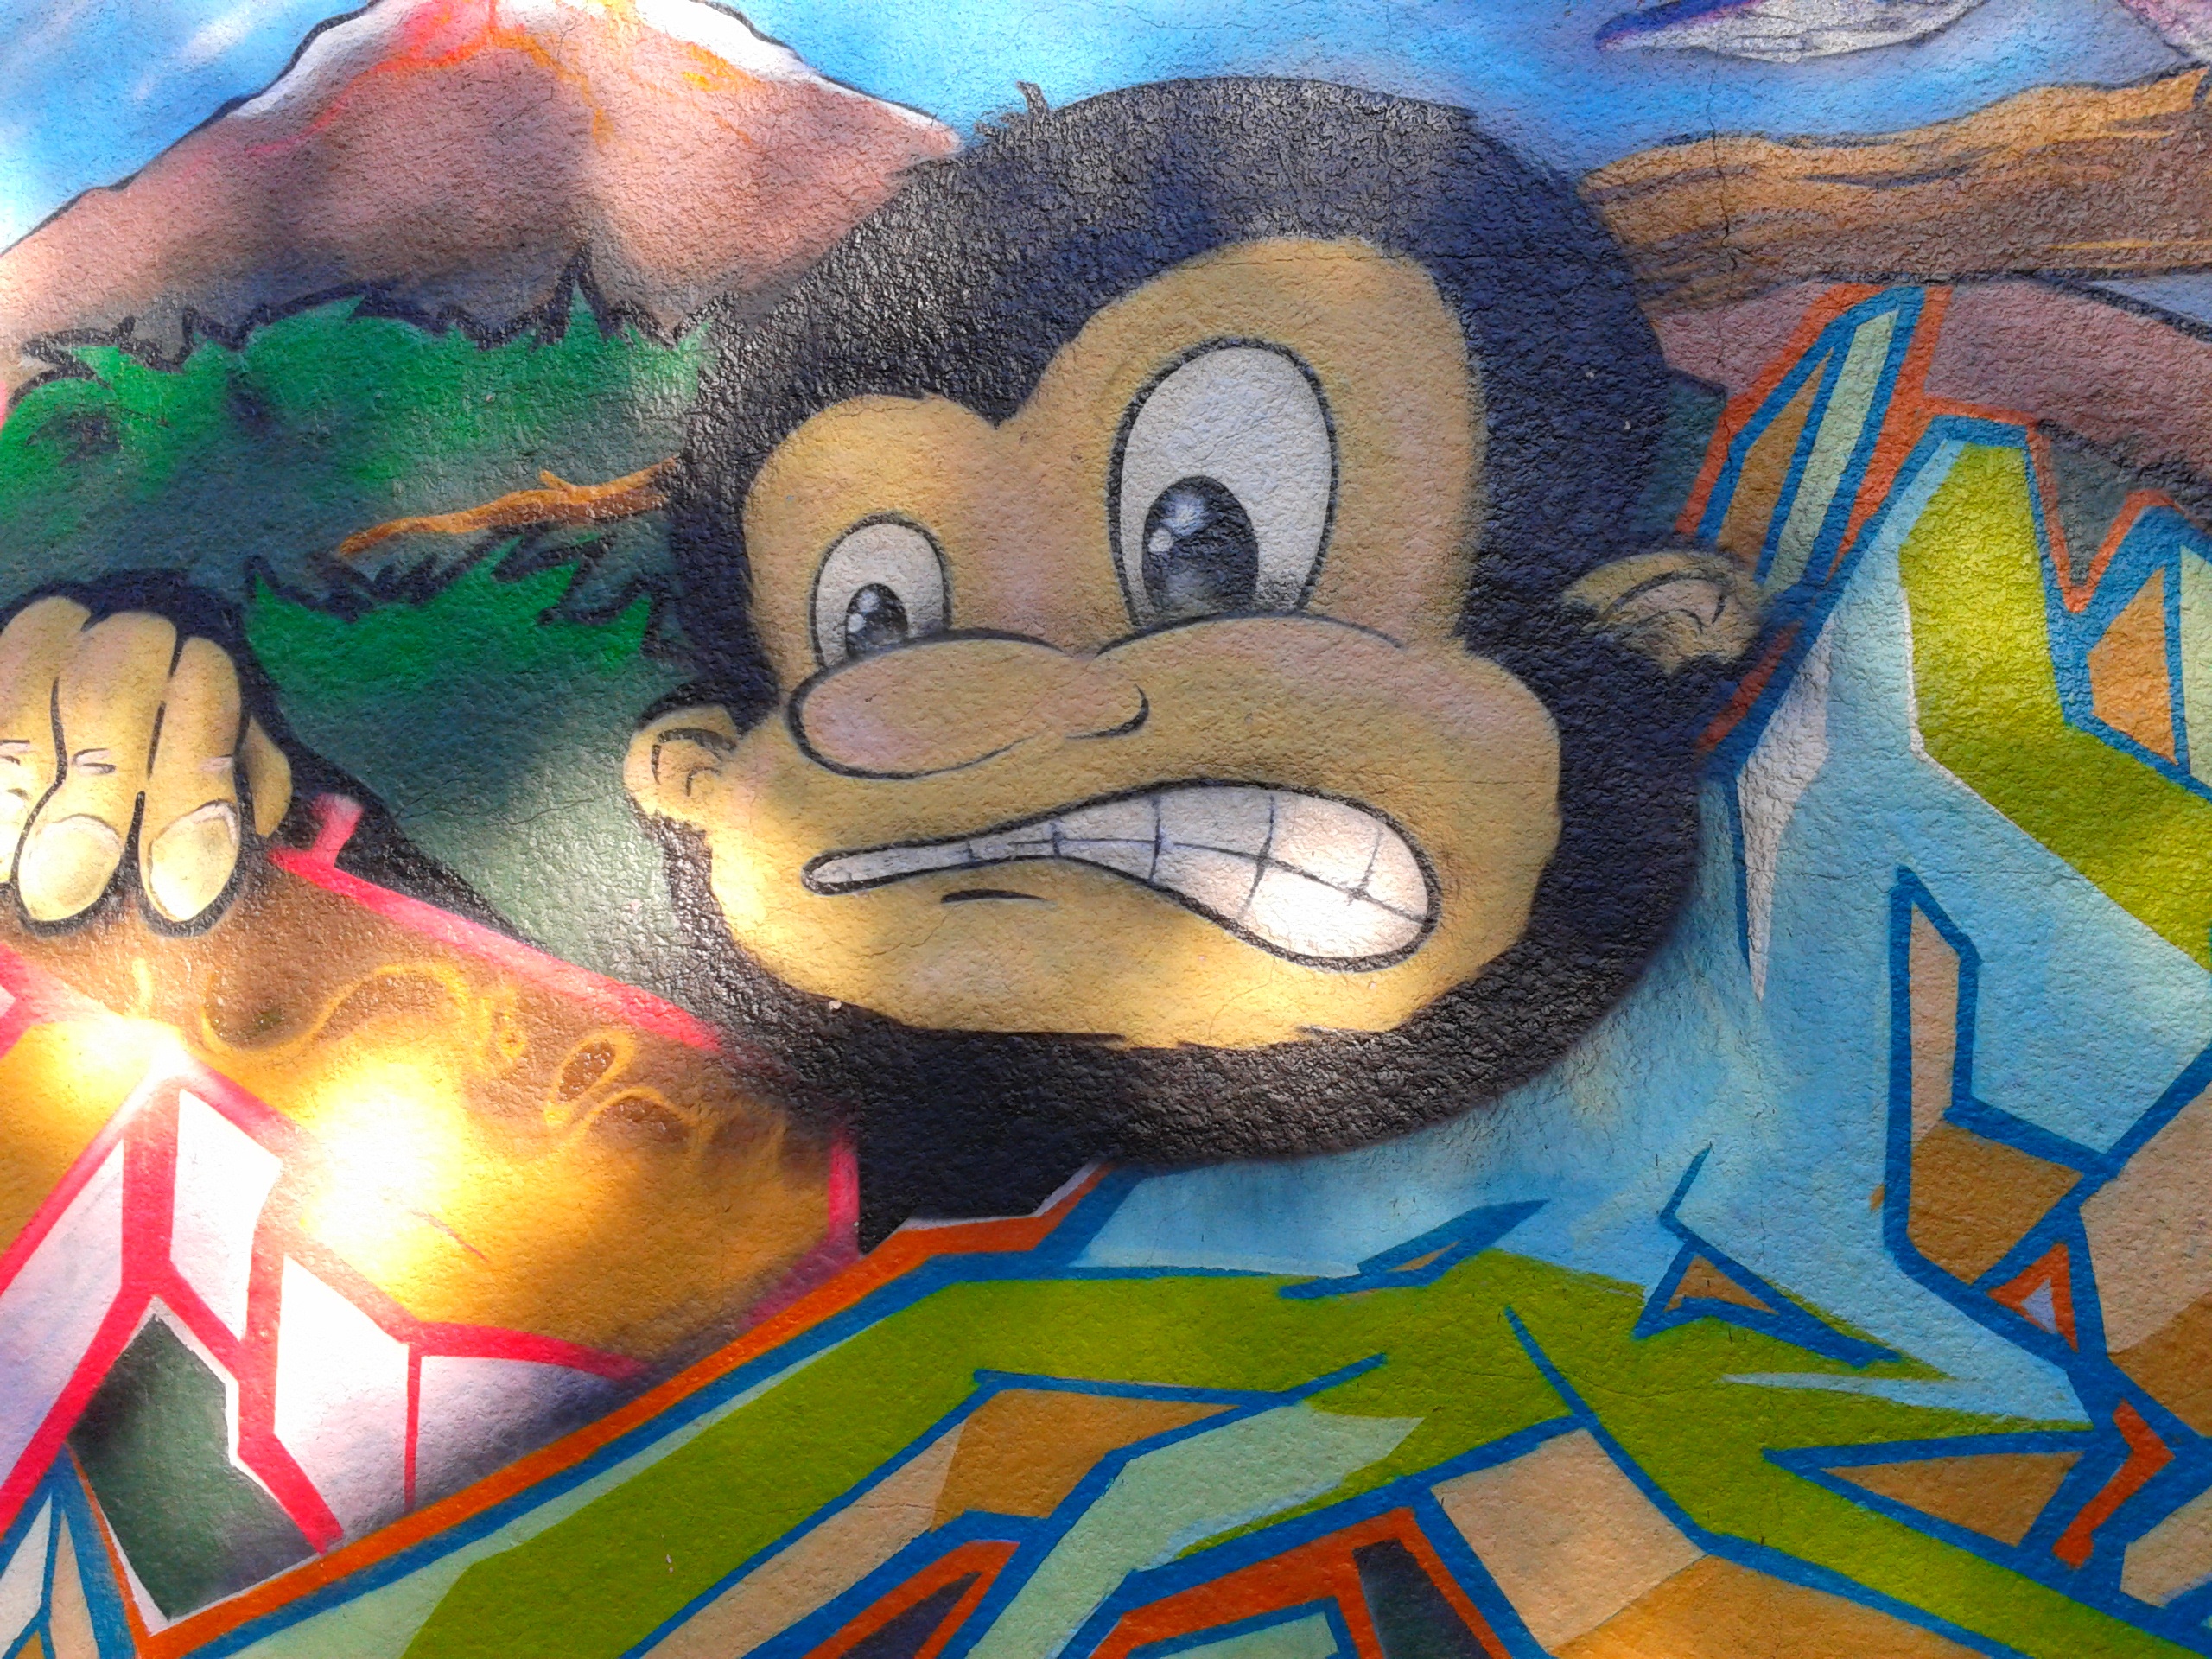
color, graffiti, painting, art, figure, illustration, picture, mural